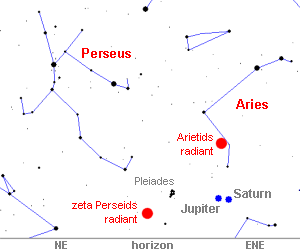
Les Ariétides sont une pluie de météores intense qui dure du 22 mai au 2 juillet chaque année, avec un maximum le 7 juin. Les Ariétides ainsi que les Zêta perséides sont les plus fortes pluies de météores diurnes de l'année.